Modernismo

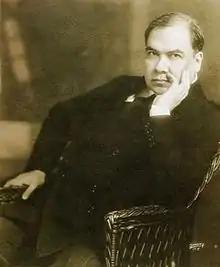
Birthdate: January 18, 1867

Rubén Darío was the father of "modernismo" and trailblazed the path for future poets. Darío's idea of modernistic poems was rejected by poets following World War I because many considered it outdated and too heavy in rhetoric. He developed the idea of modernism after following Spanish poets and being influenced by them heavily. Darío created a rhythm within his poetry to represent the idea of modernism. This changed the metric of Spanish literature. His use of the French method, "Alexandrine verses", changed and enhanced the literary movement. "Modernismo" literary works also tend to include a vocabulary that many see as lyrical. Modernistic vocabulary drew from many semantic fields to impart a different meaning behind words in his literary work. Examples are items such as flowers, technology, jewelry, diamonds, luxury items, etc. This vocabulary often stemmed from Greek and Latin terms, if not the languages themselves. Darío often mentions the 'swan' in his literary works to symbolize the idea of beauty and perfection within his writing. The idea of beauty and perfection in poetry is a major characteristic of "modernismo". In his poem "El Cisne", he wrote: